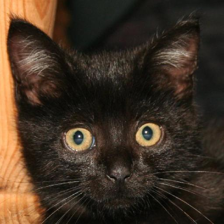
Label: animals